Luis Ruiz (footballer, born 1992)

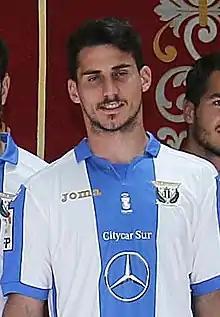
Ruiz with Leganés in 2016

Luis Ruiz Sayago (born 30 June 1992) is a Spanish footballer who plays as a left back.